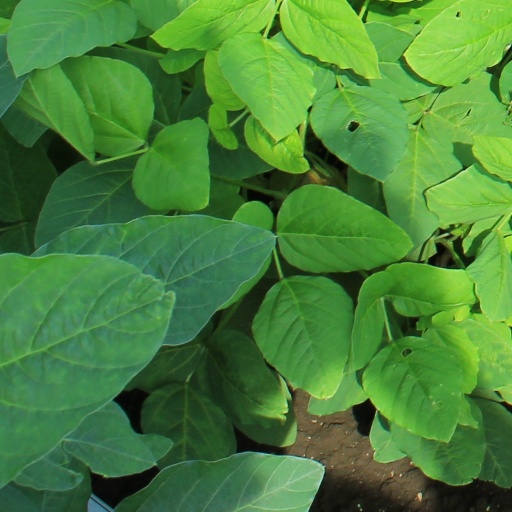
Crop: soybean